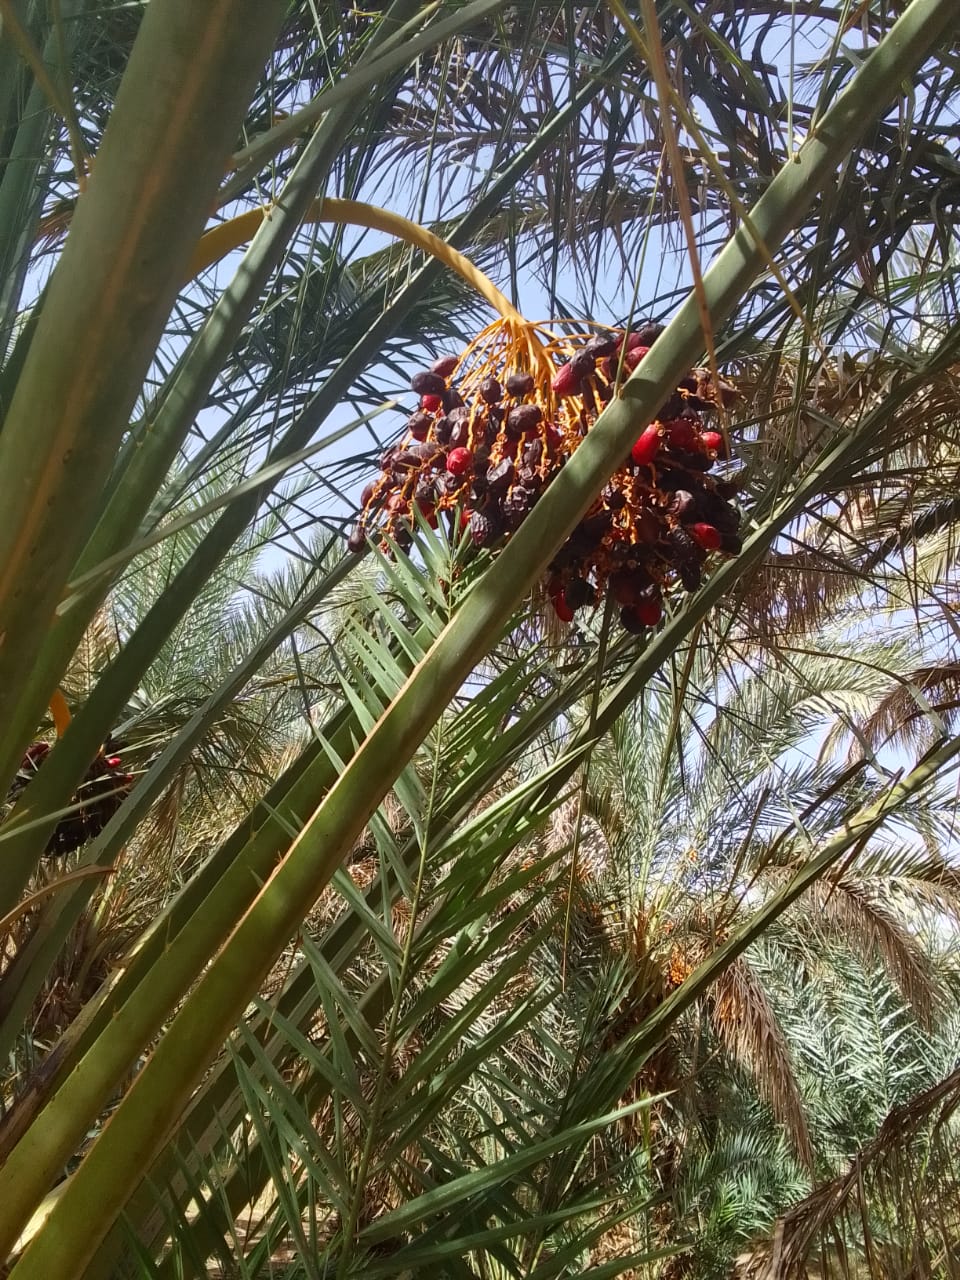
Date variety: bouisthami